Extreme Spots

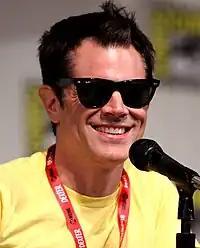
Actor Johnny Knoxville, shown here in 2011, guest starred in the episode as the voice of Johnny Krill.

"Extreme Spots" was written by Luke Brookshier, Marc Ceccarelli, and Derek Iversen, and the animation was directed by Tom Yasumi. Brookshier and Ceccarelli also functioned as storyboard directors. The episode was the first regular-length episode to be produced in high-definition. It originally aired on Nickelodeon in the United States on July 21, 2012, with a TV-Y7 parental rating. It was a part of the network's "The Super Spongy Square Games" marathon which debuted sports-themed episodes of the series.